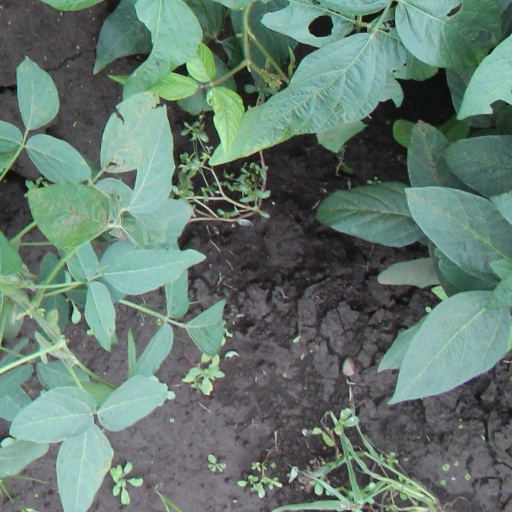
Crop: soybean